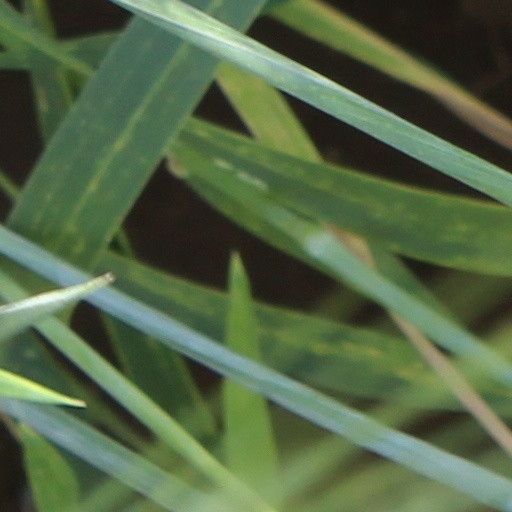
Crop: wheat